Discovery Program

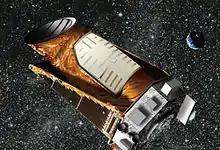
Kepler space telescope, artist's impression

In July 1999, NASA selected "MESSENGER" and "Deep Impact" as the next Discovery Program missions. "MESSENGER" was the first Mercury orbiter and mission to that planet since Mariner 10. Both missions targeted a launch in late 2004 and the cost was constrained at about US$300 million each.